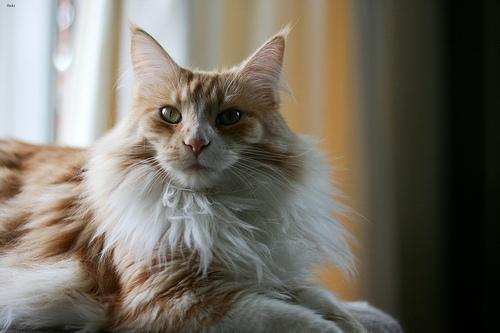
Maine Coon